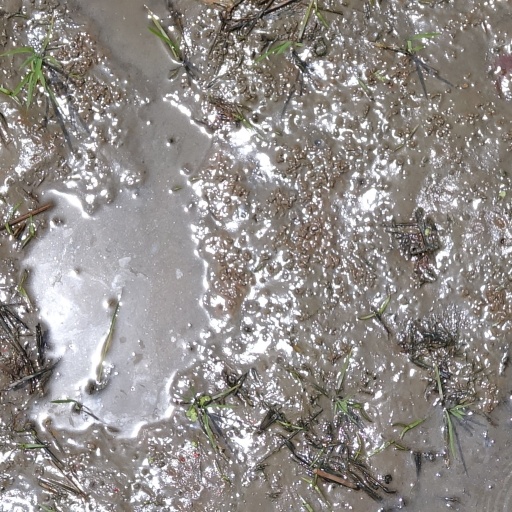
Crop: rice